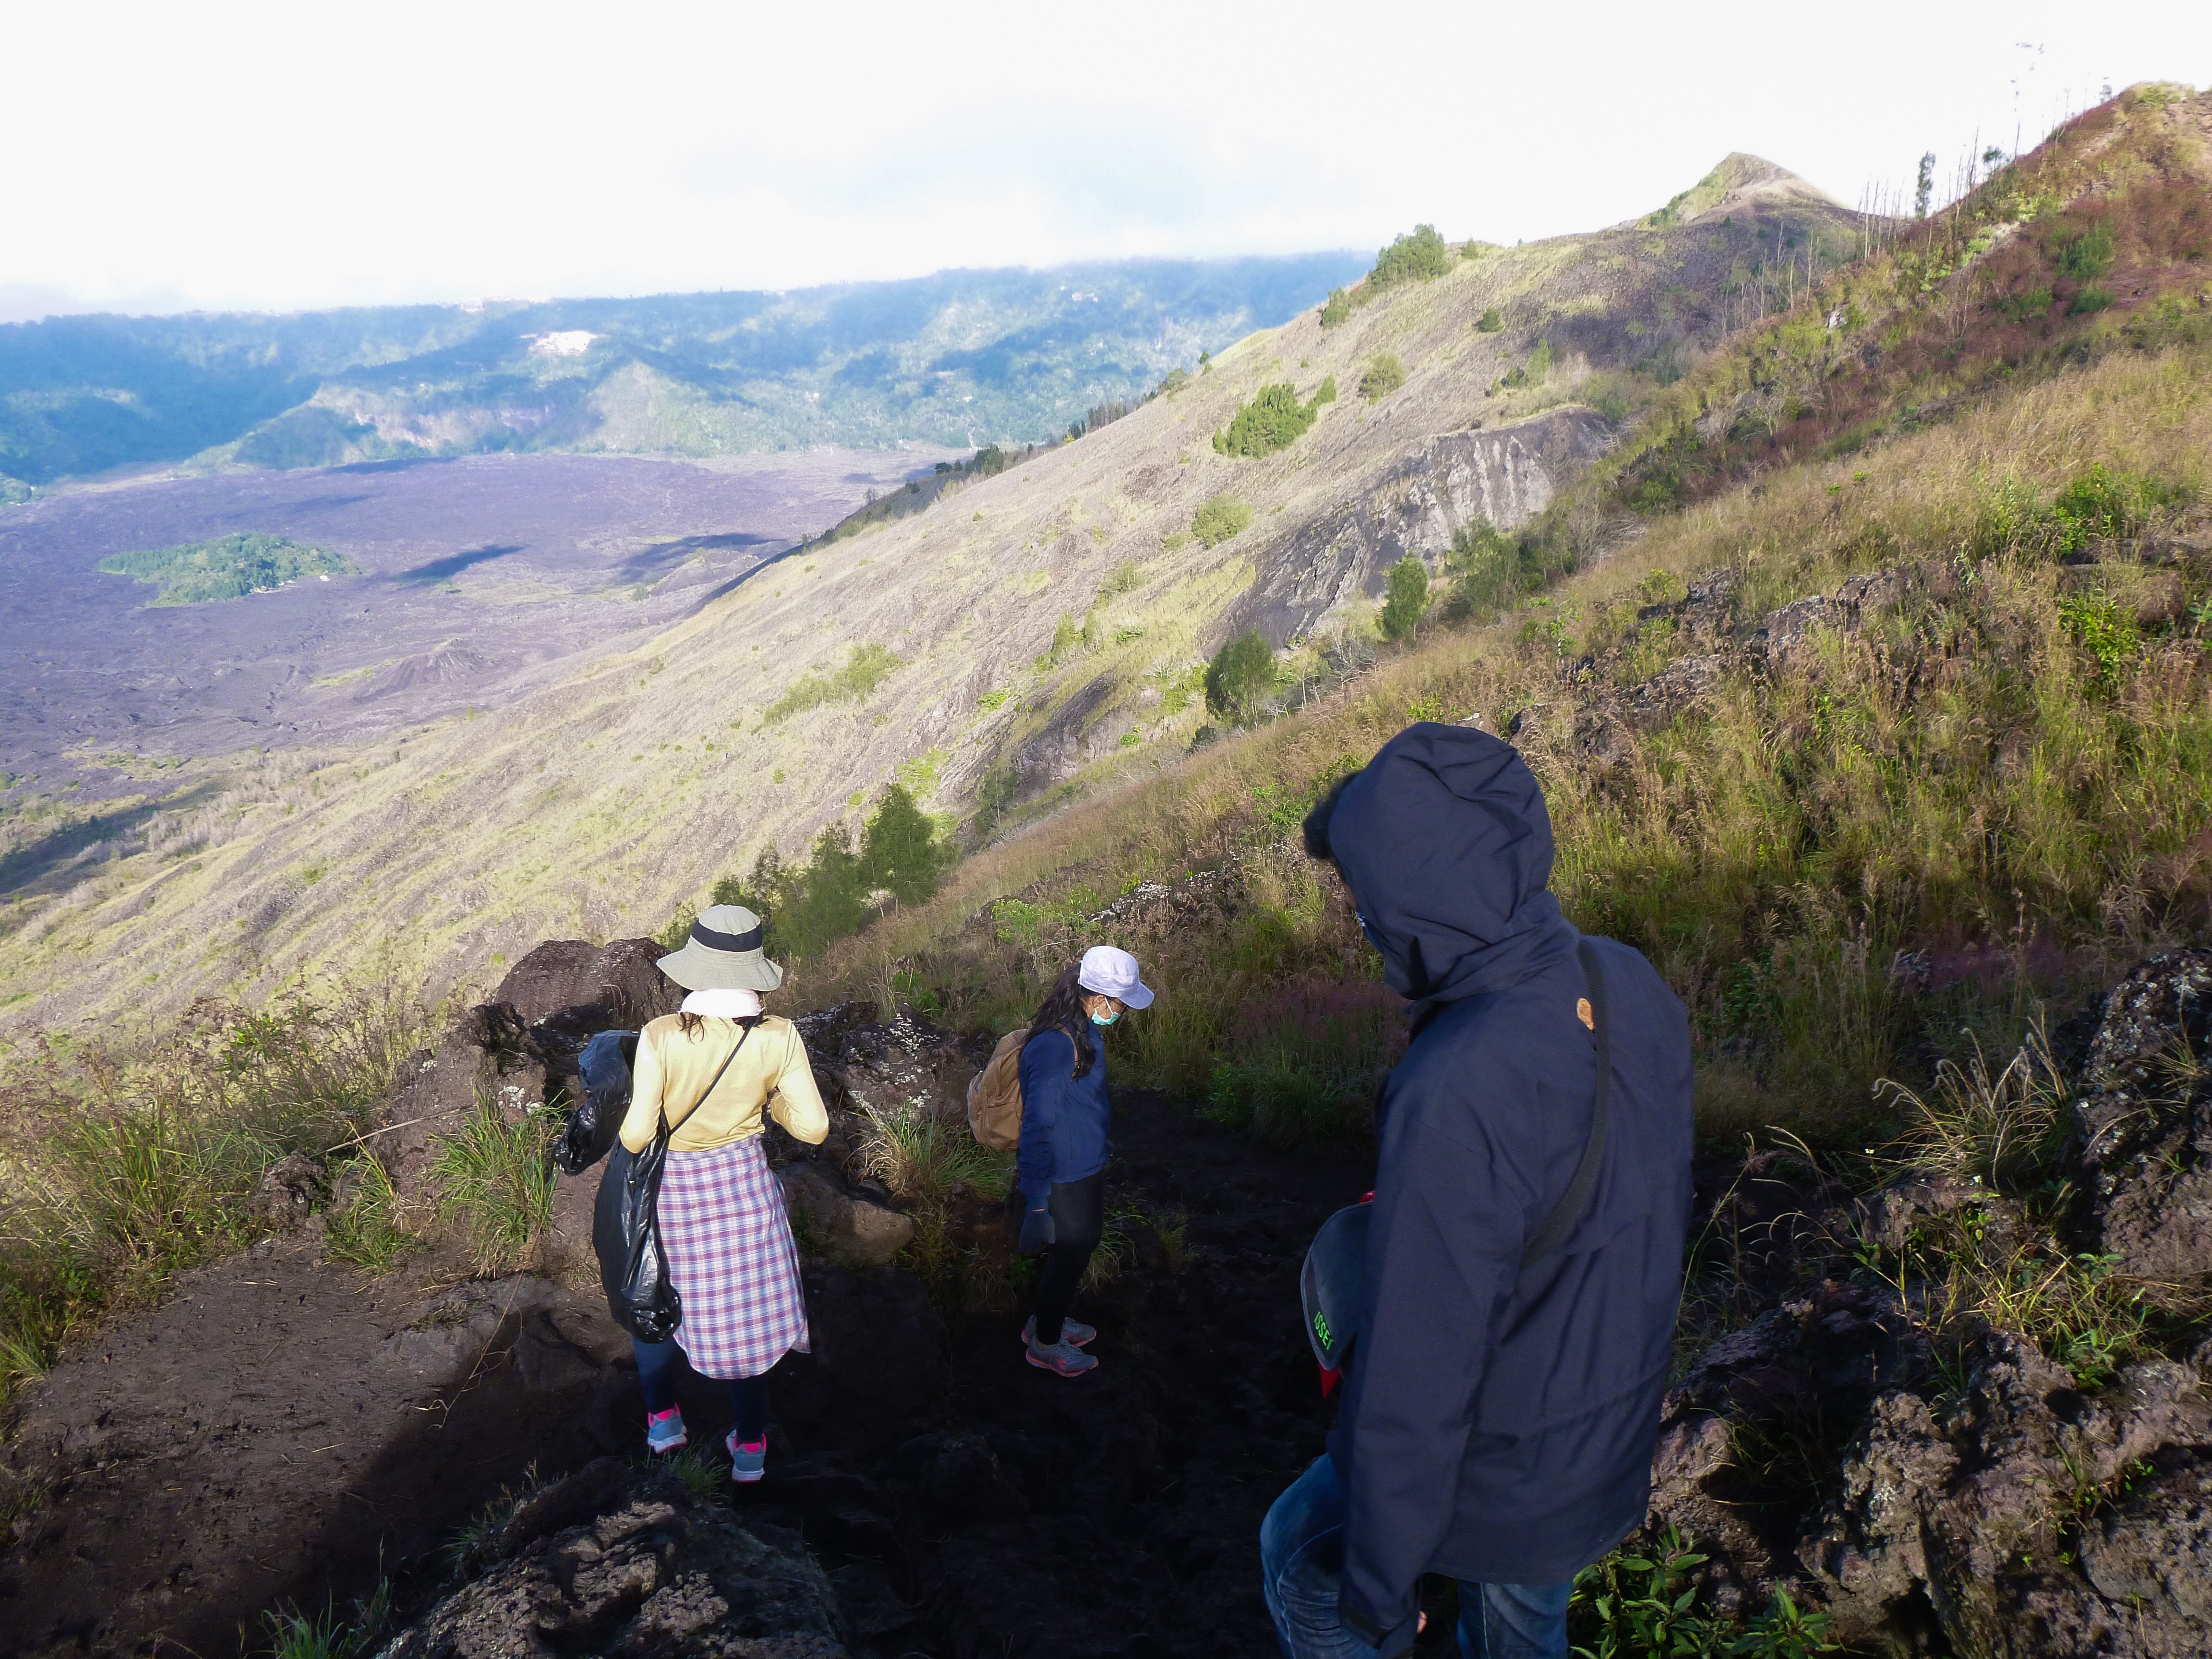
wilderness, walking, mountain, hiking, trail, adventure, mountain range, recreation, climbing, extreme sport, ridge, summit, mountaineering, geology, sports, backpacking, plateau, fell, outdoor recreation, mountainous landforms